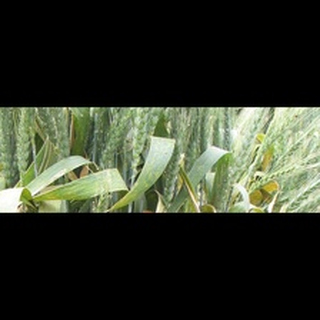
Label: wheat_brown_rust